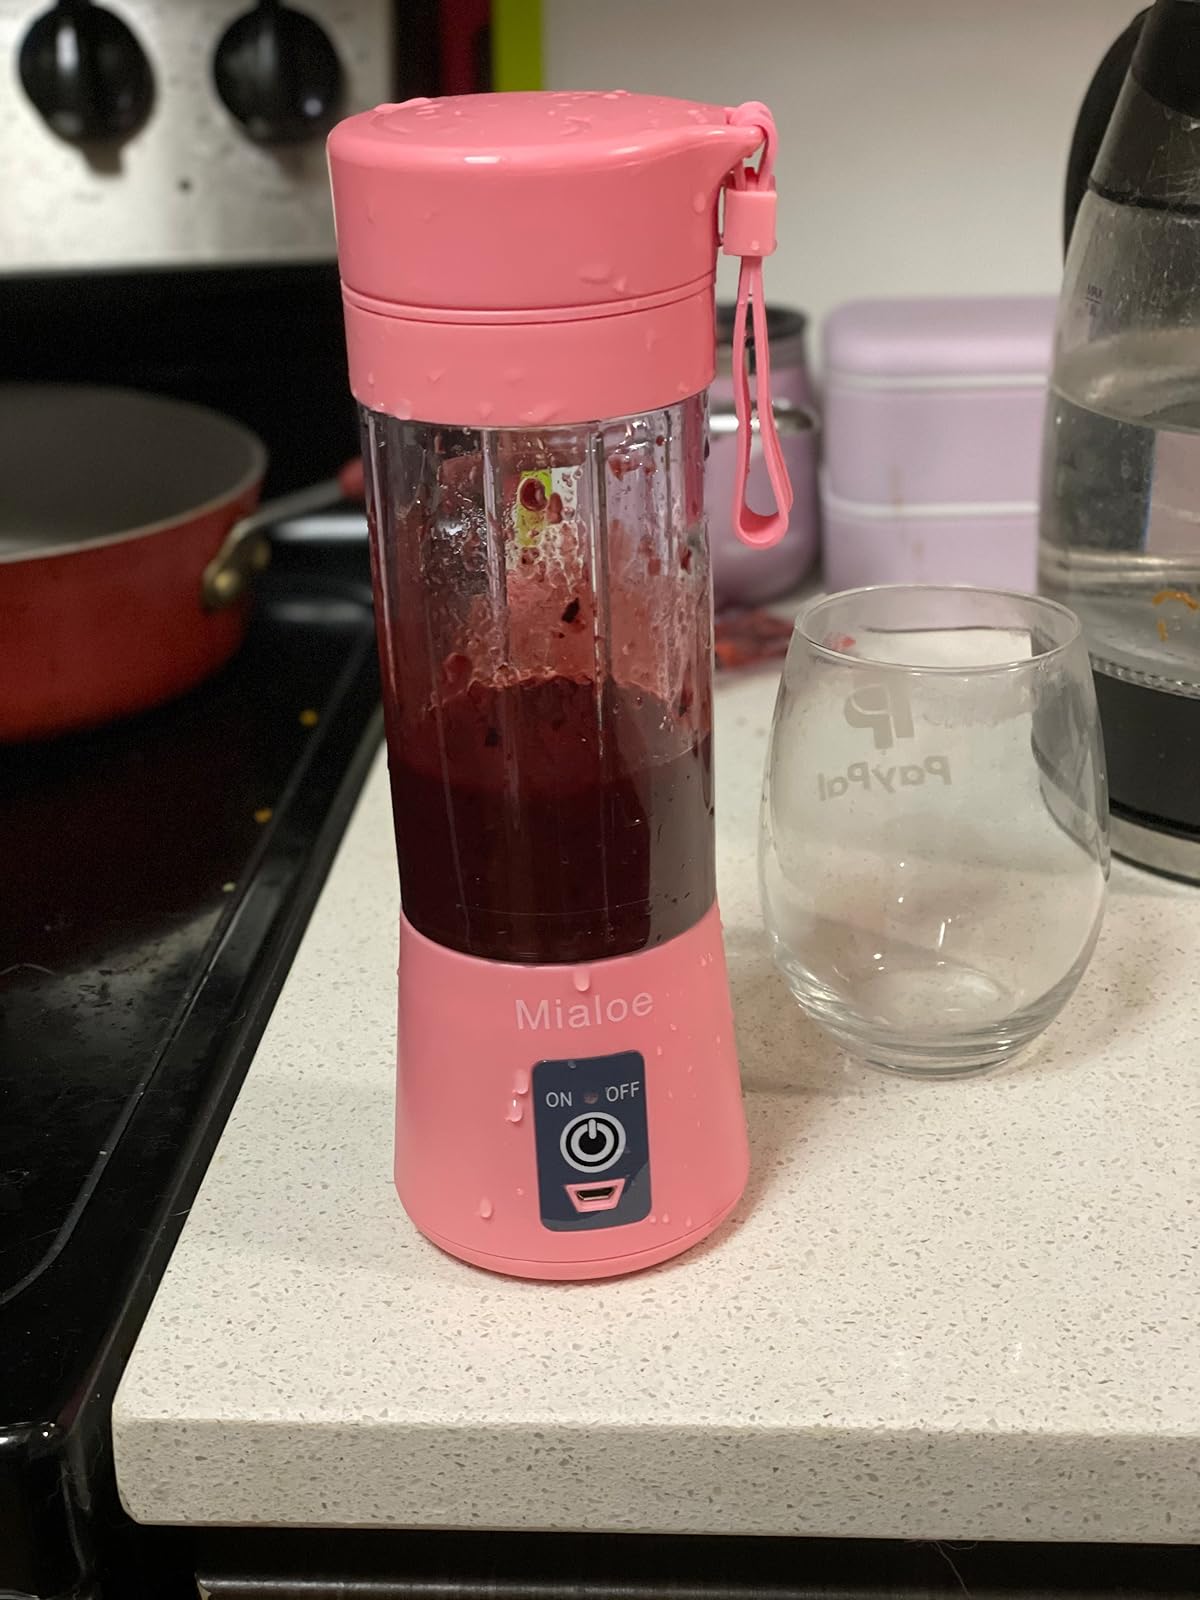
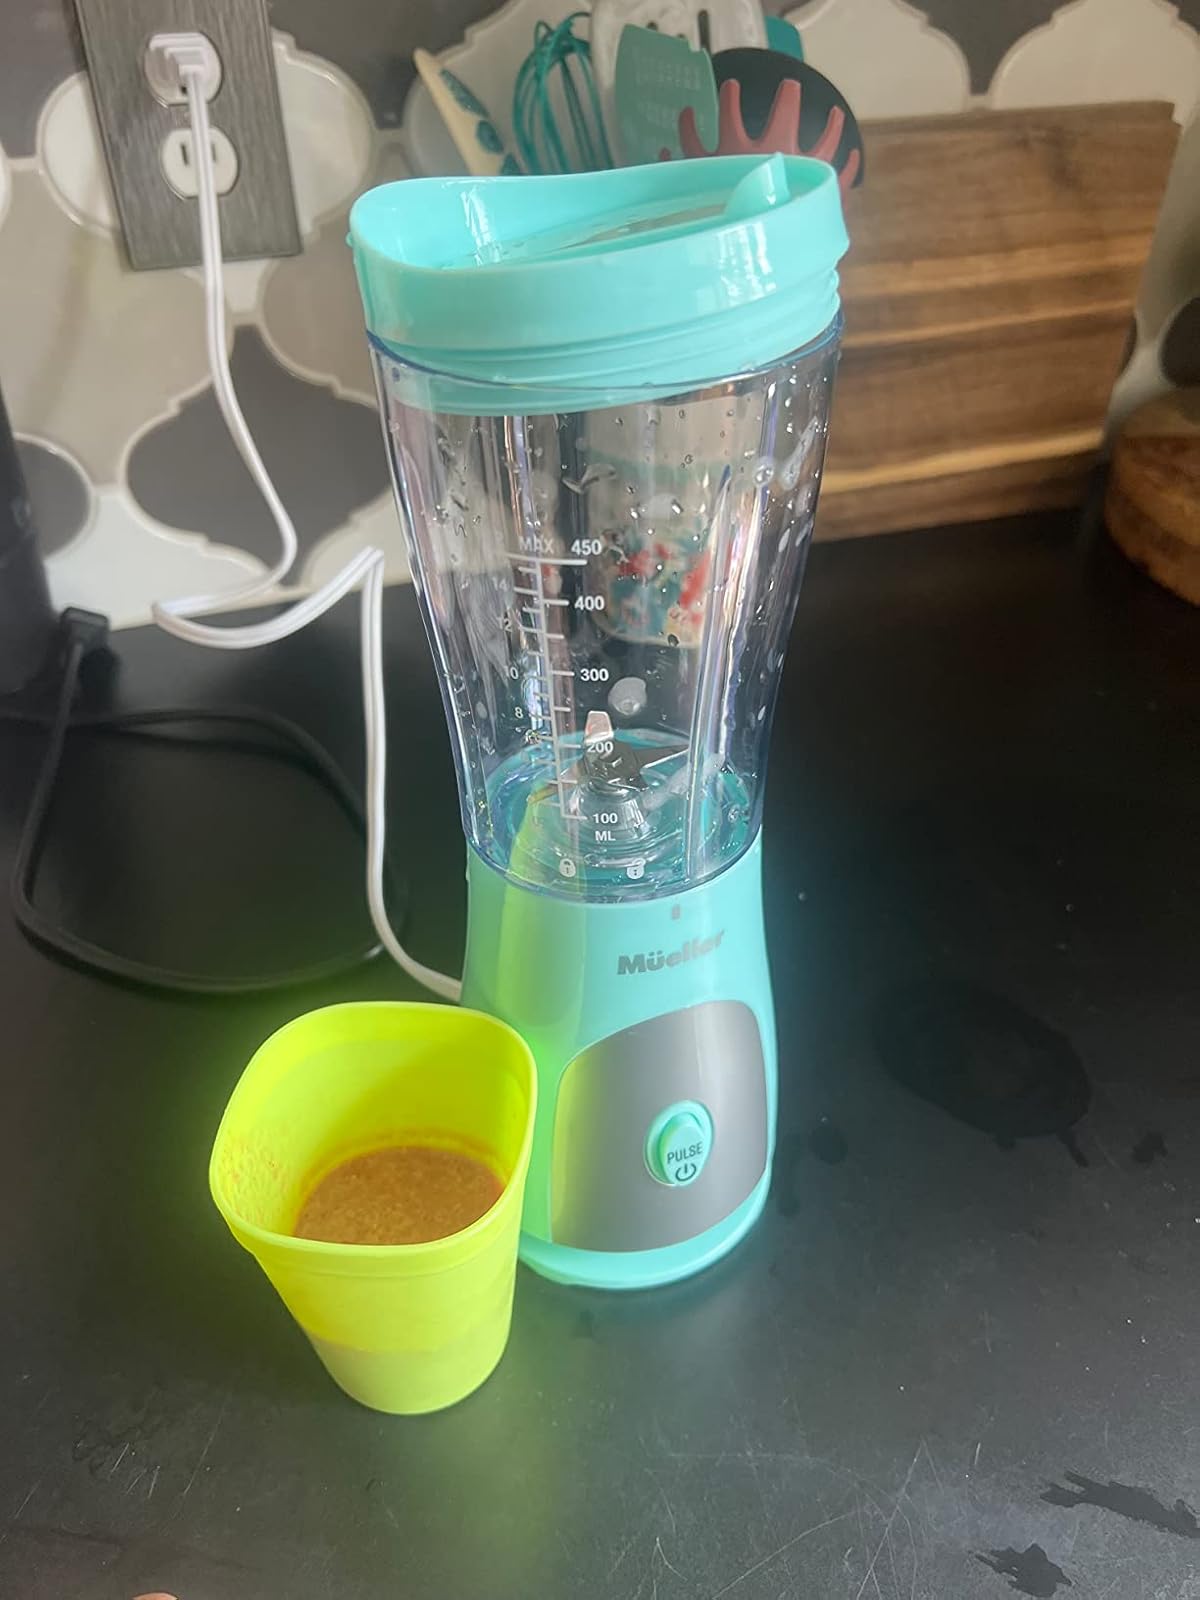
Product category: items_blender
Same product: no